Munich Fire Department

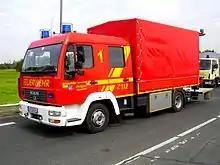
Equipment vehicle

In Trudering in 1874, the volunteer fire department was founded and rebuilt in 1919 after the First World War. At this time, the districts Waldtrudering and Michaeliburg founded fire fighting groups that could support the fire department Trudering. As early as 1925, the fire department received an alarm siren, with which the firefighters could be alerted for missions. A large part of the comrades fell victim to the Second World War, the emergency vehicles were destroyed in the invasion of the Americans. Nevertheless, the fire department was re-established in 1945, so they could again provide for the safety in their area. Also, at the 1972 Summer Olympics, important tasks were given to the department Trudering. In 1982, a new fire station could be moved into, so that the previously housed separately vehicles were now available in one place.